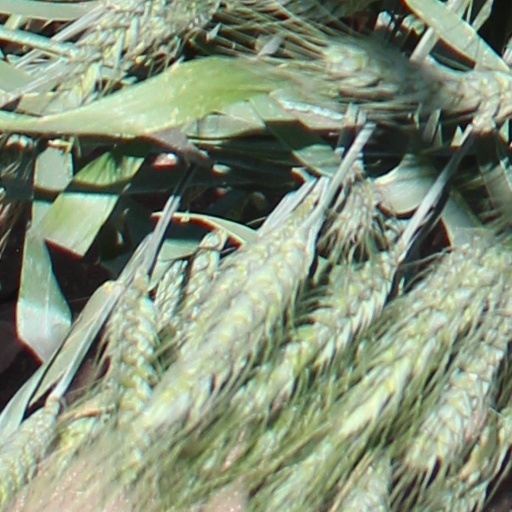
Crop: wheat